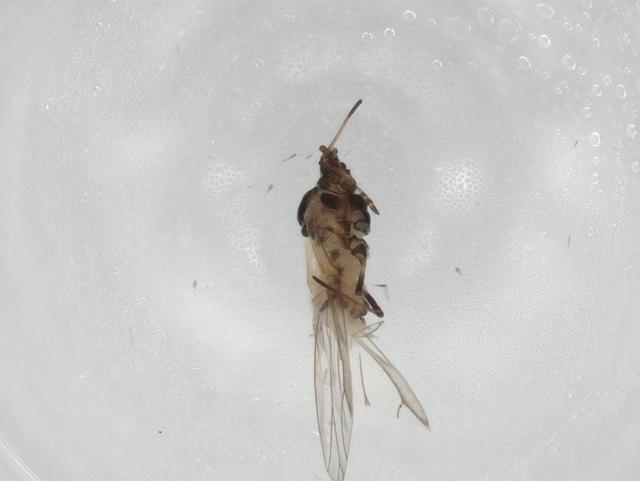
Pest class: bird_cherry_oat_aphid